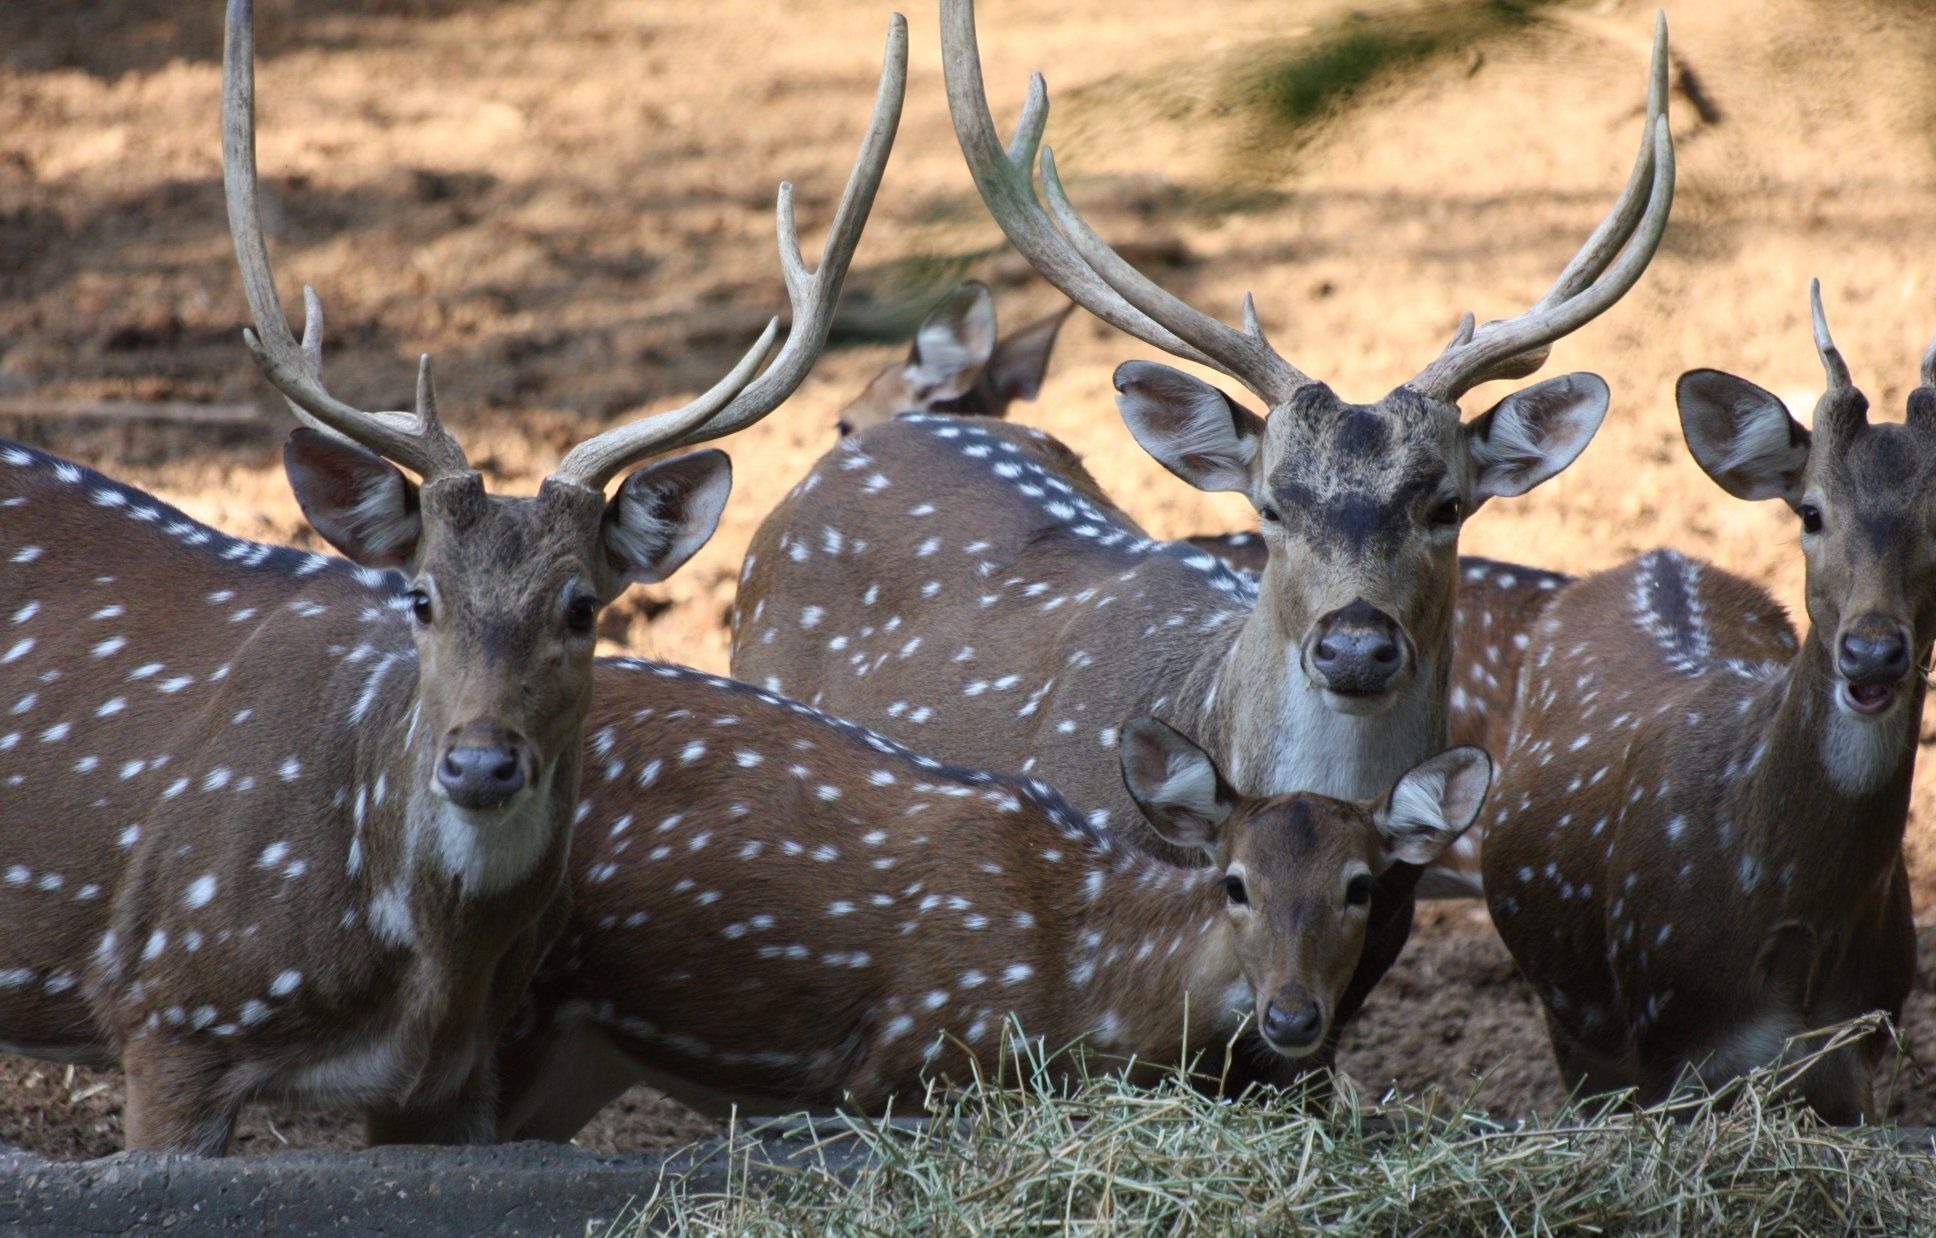
animal, cute, wildlife, wild, environment, foliage, deer, horn, herd, stag, natural, park, scenery, mammal, baby, fauna, fawn, doe, family, mother, vertebrate, sanctuary, conservation, woodland, habitat, antlers, buck, rut, preservation, elk, pack, graceful, white tailed deer, reservation, deers